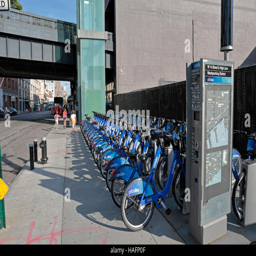
a nearly full bank of bicycles close